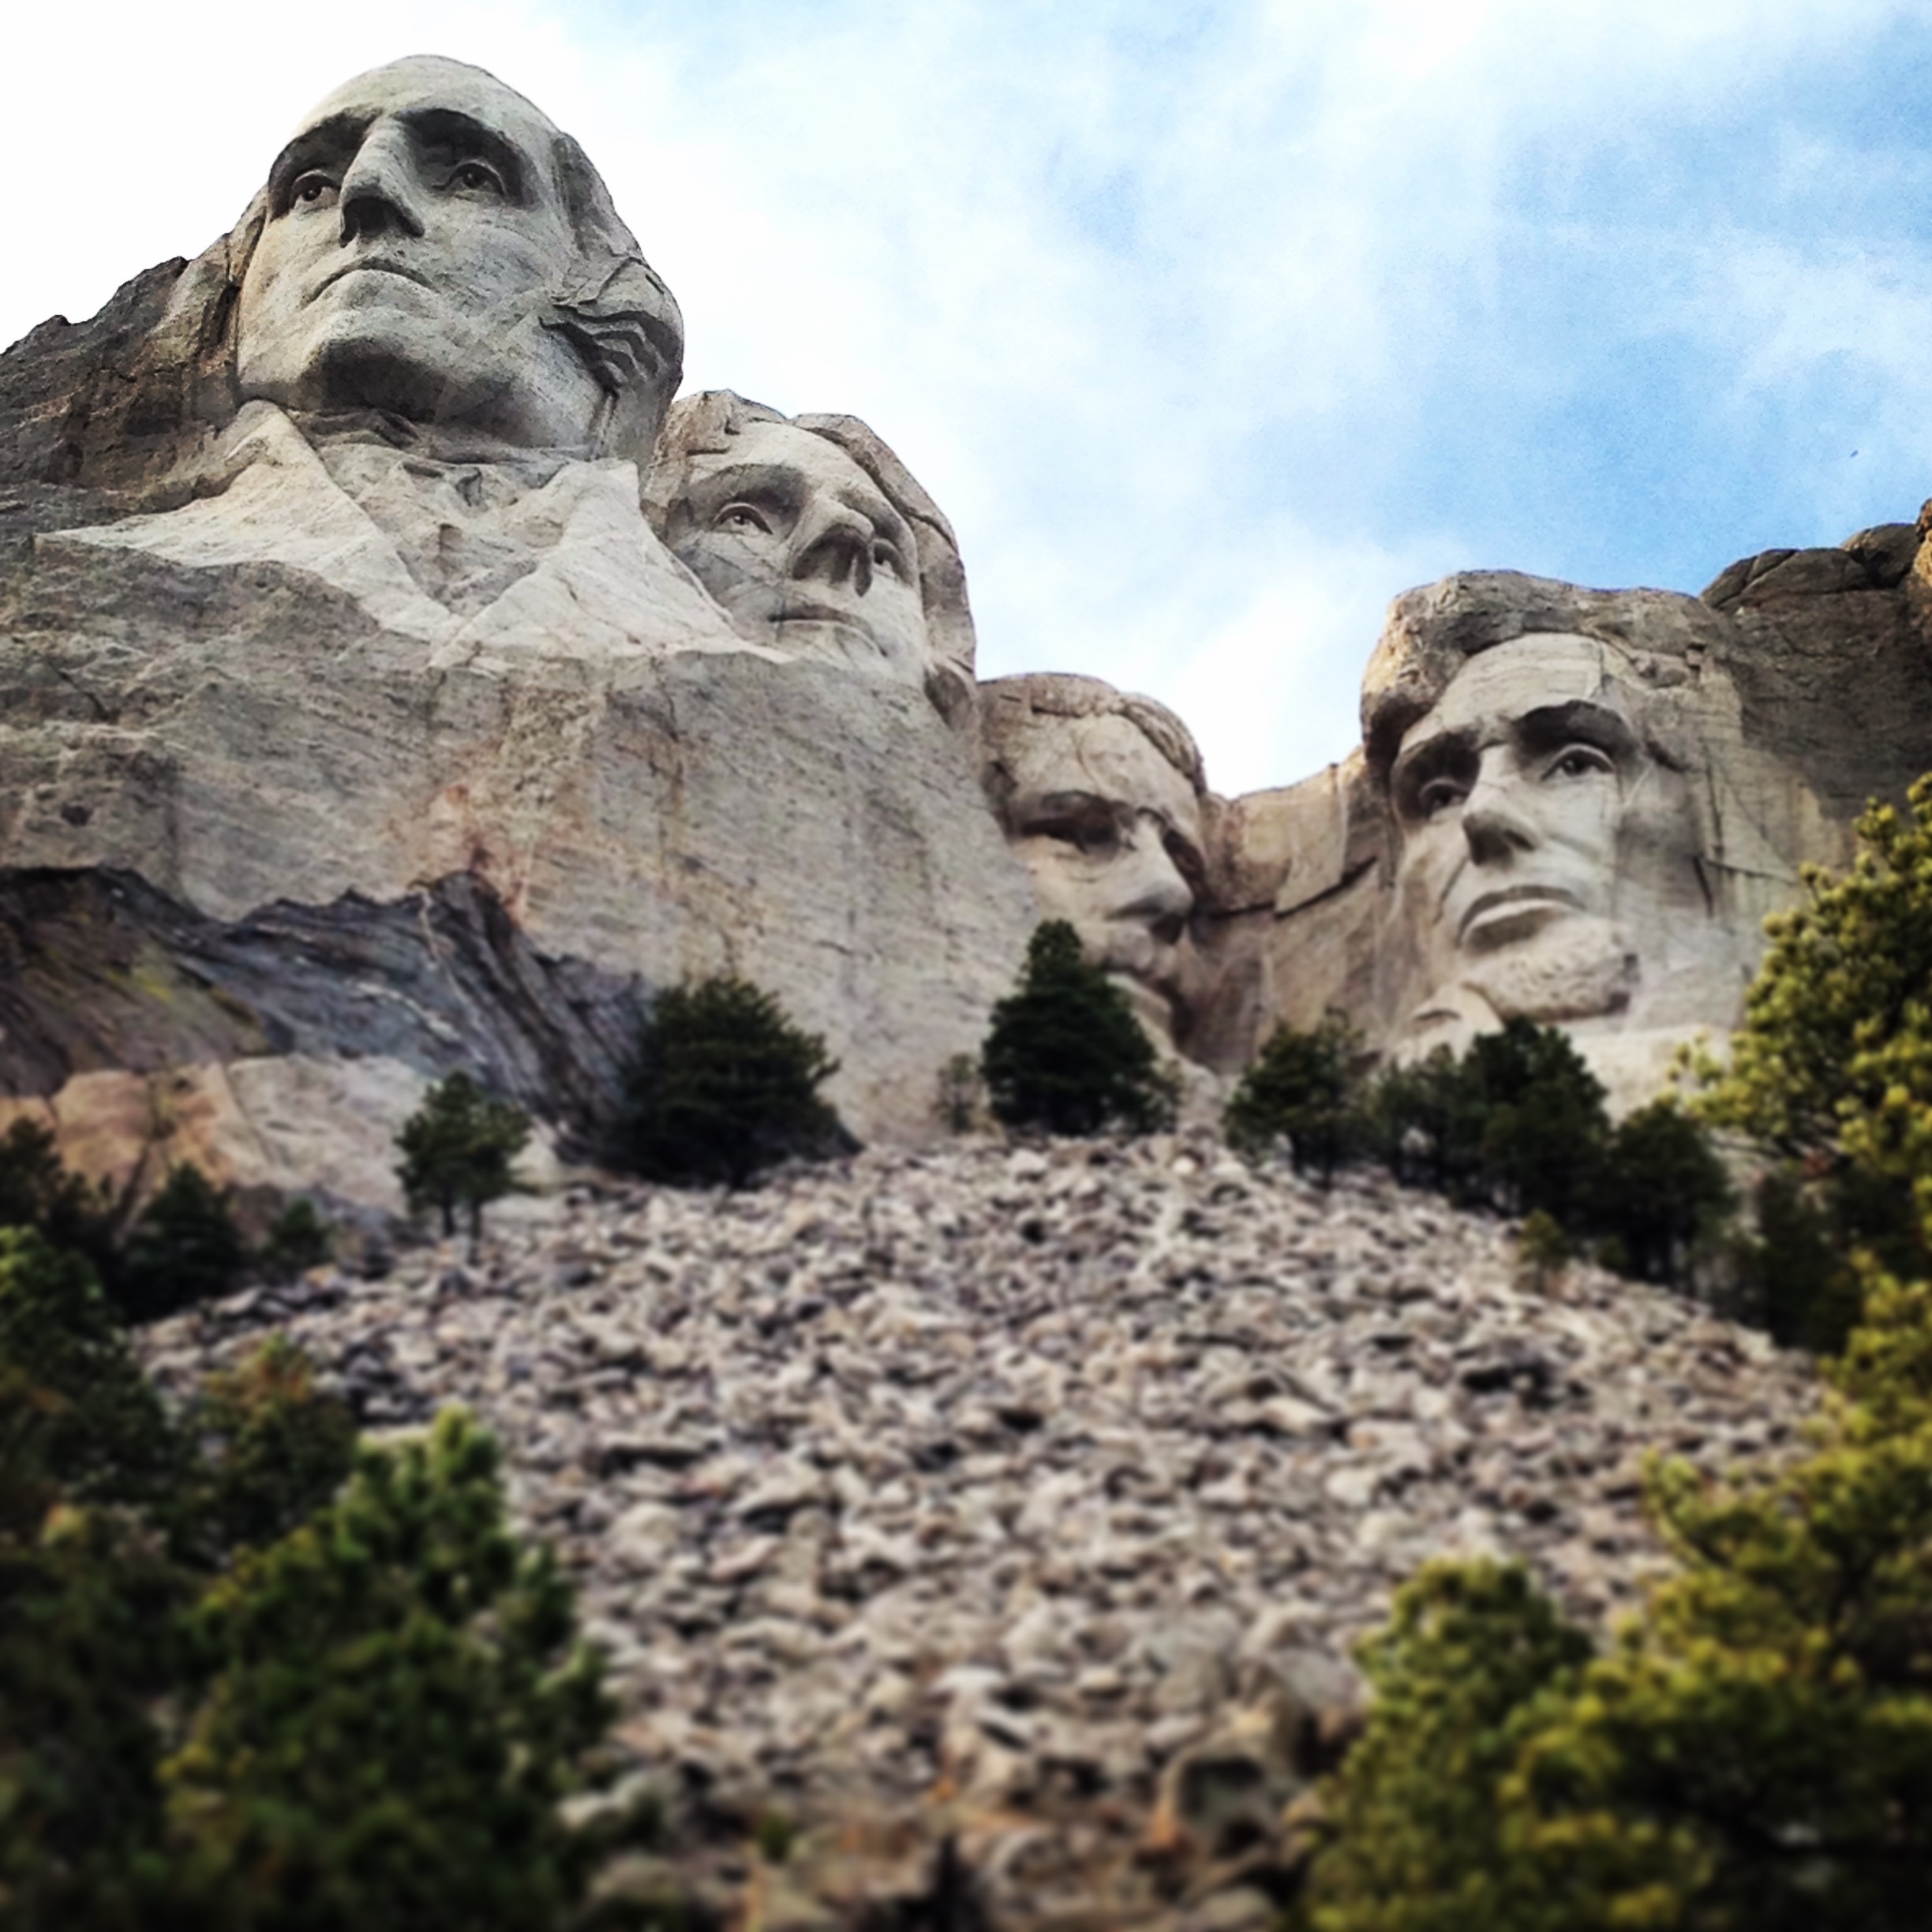
rock, mountain, valley, mountain range, formation, arch, terrain, geology, badlands, plateau, wadi, landform